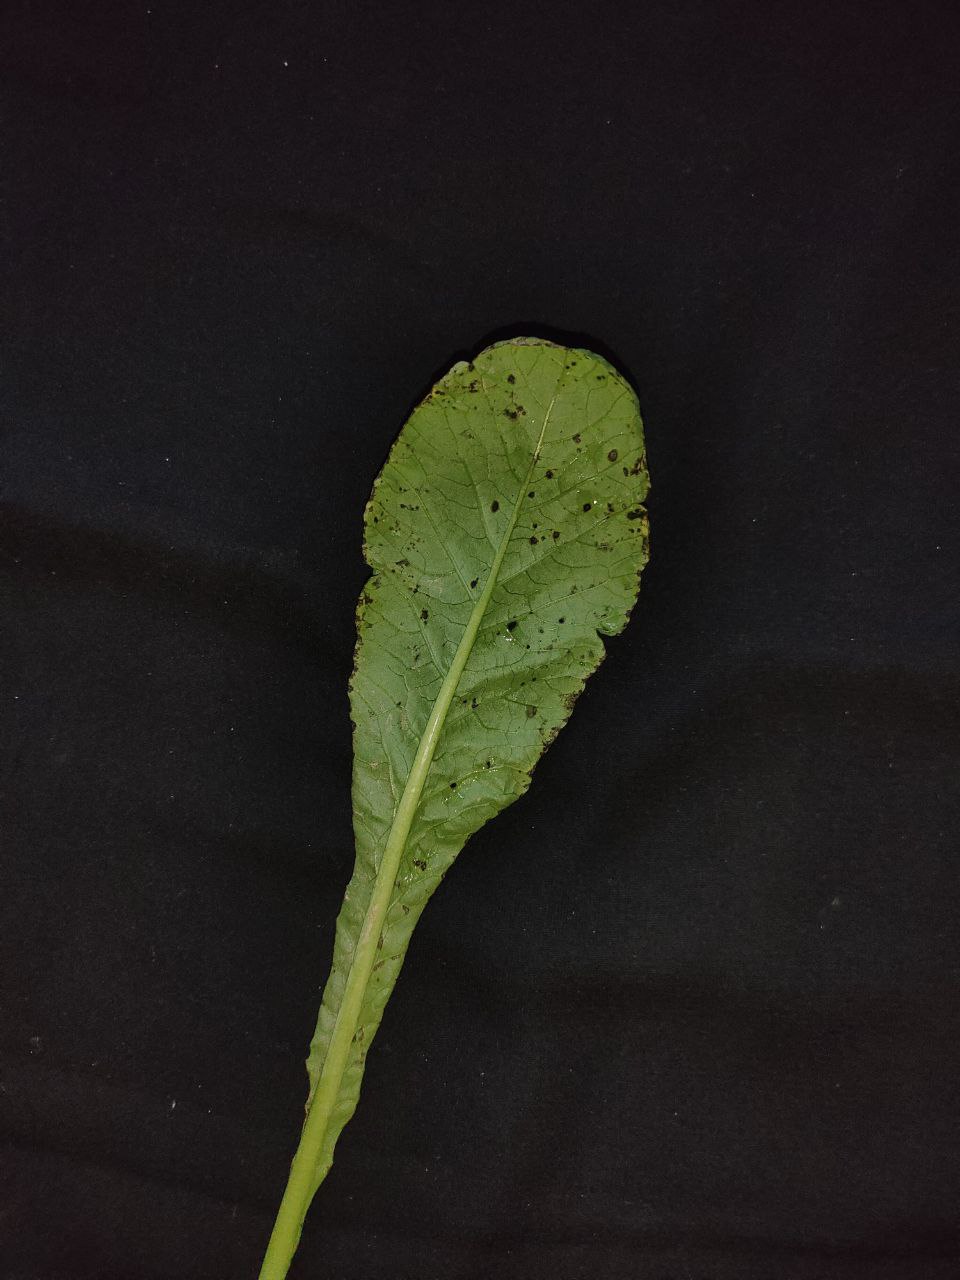
Label: Black leaf spot